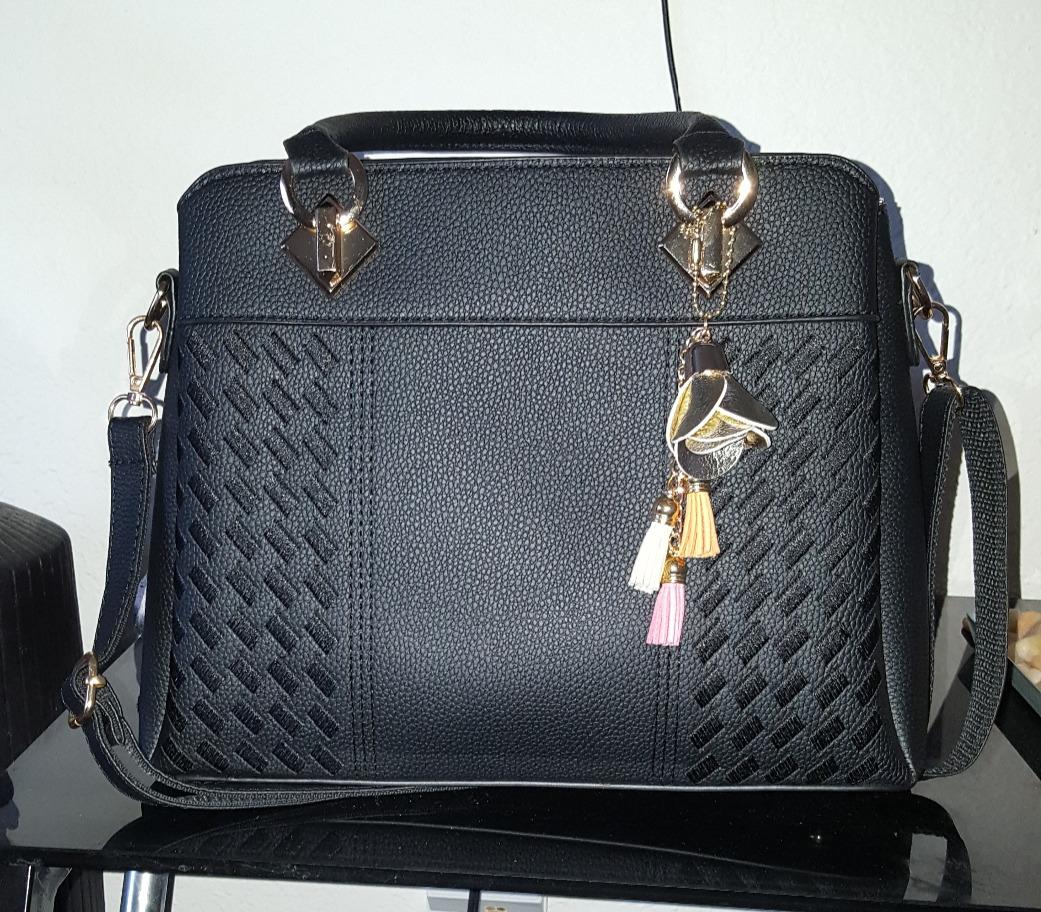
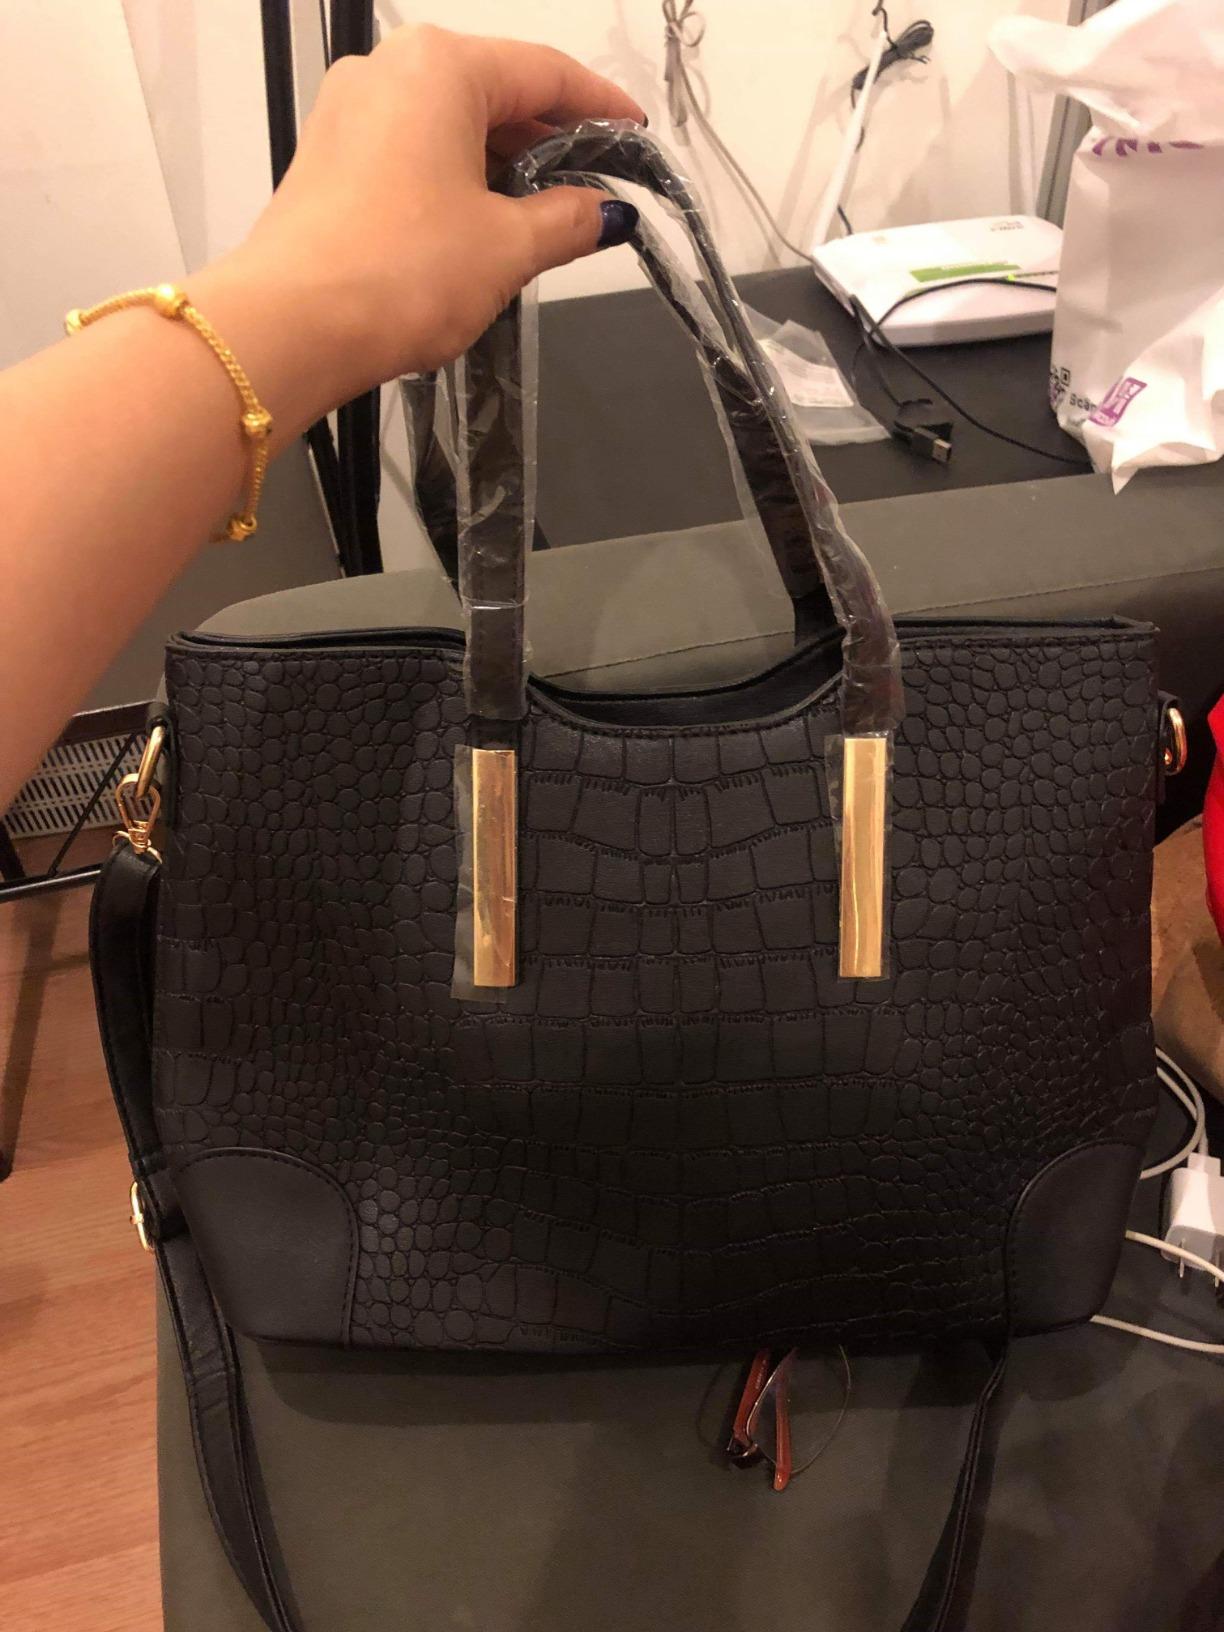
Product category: accessories_handbag
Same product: no